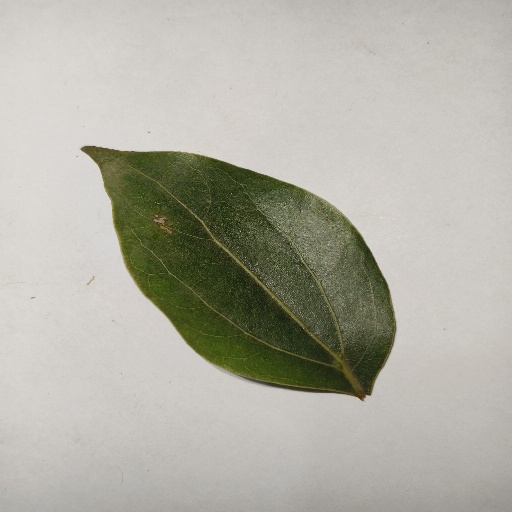
Species: Camphor
Leaf condition: Healthy Leaf